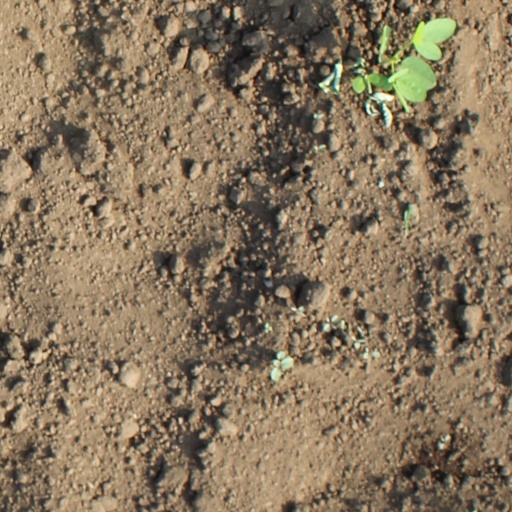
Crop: soybean